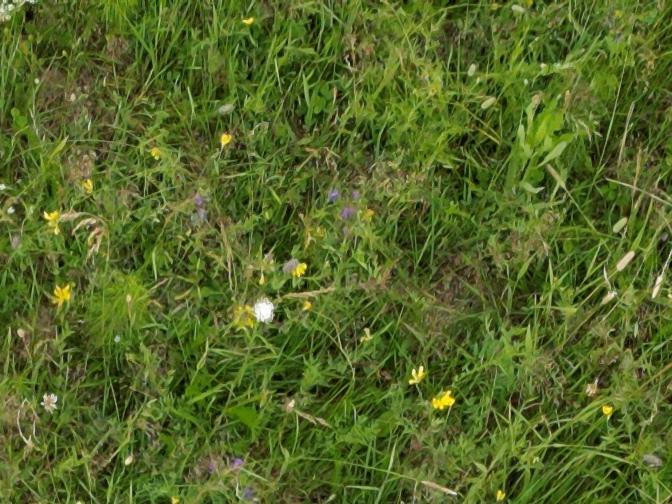
Flowers visible: yarrow flowers